Freewill Shakespeare Festival

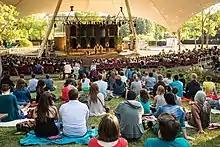
The set for As You Like It and Coriolanus for Freewill Shakespeare Festival in 2015

FWP’s seasons consist of two fully realized Shakespearean productions that play in repertory over 4 weeks from late June to late July. Productions boast contemporary interpretations of setting, theme, and character to best communicate the plays ideas for a modern audience. Some seasons have also included ancillary events such as an off-site secondary production, guest productions, puppet shows, and Camp Shakespeare. FWP endeavours to make the productions accessible to all audiences, regardless of age, ability, education or income levels, while also developing new audiences and mentoring theatre professionals of the future. In the spirit of the original artists’ ‘pass the hat’ philosophy FWP continues encouraging audiences with Pay-What-You-Will and special pricing for students and seniors.